Larry Hama

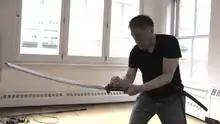
Hama demonstrating sword technique while filming "Ghost Source Zero"

Hama had a brief acting career in the mid-1970s, despite never having pursued the field. The casting director for the musical "Pacific Overtures", Joanna Merlin, called Hama because an actor friend of his gave her his name when asked if he knew any other Asian actors. He told her that he had never acted before and could neither sing nor dance, but Merlin was persistent, and when informed that casting was less than a minute away from his workplace at Continuity Comics, he agreed to audition and was ultimately cast in three roles.